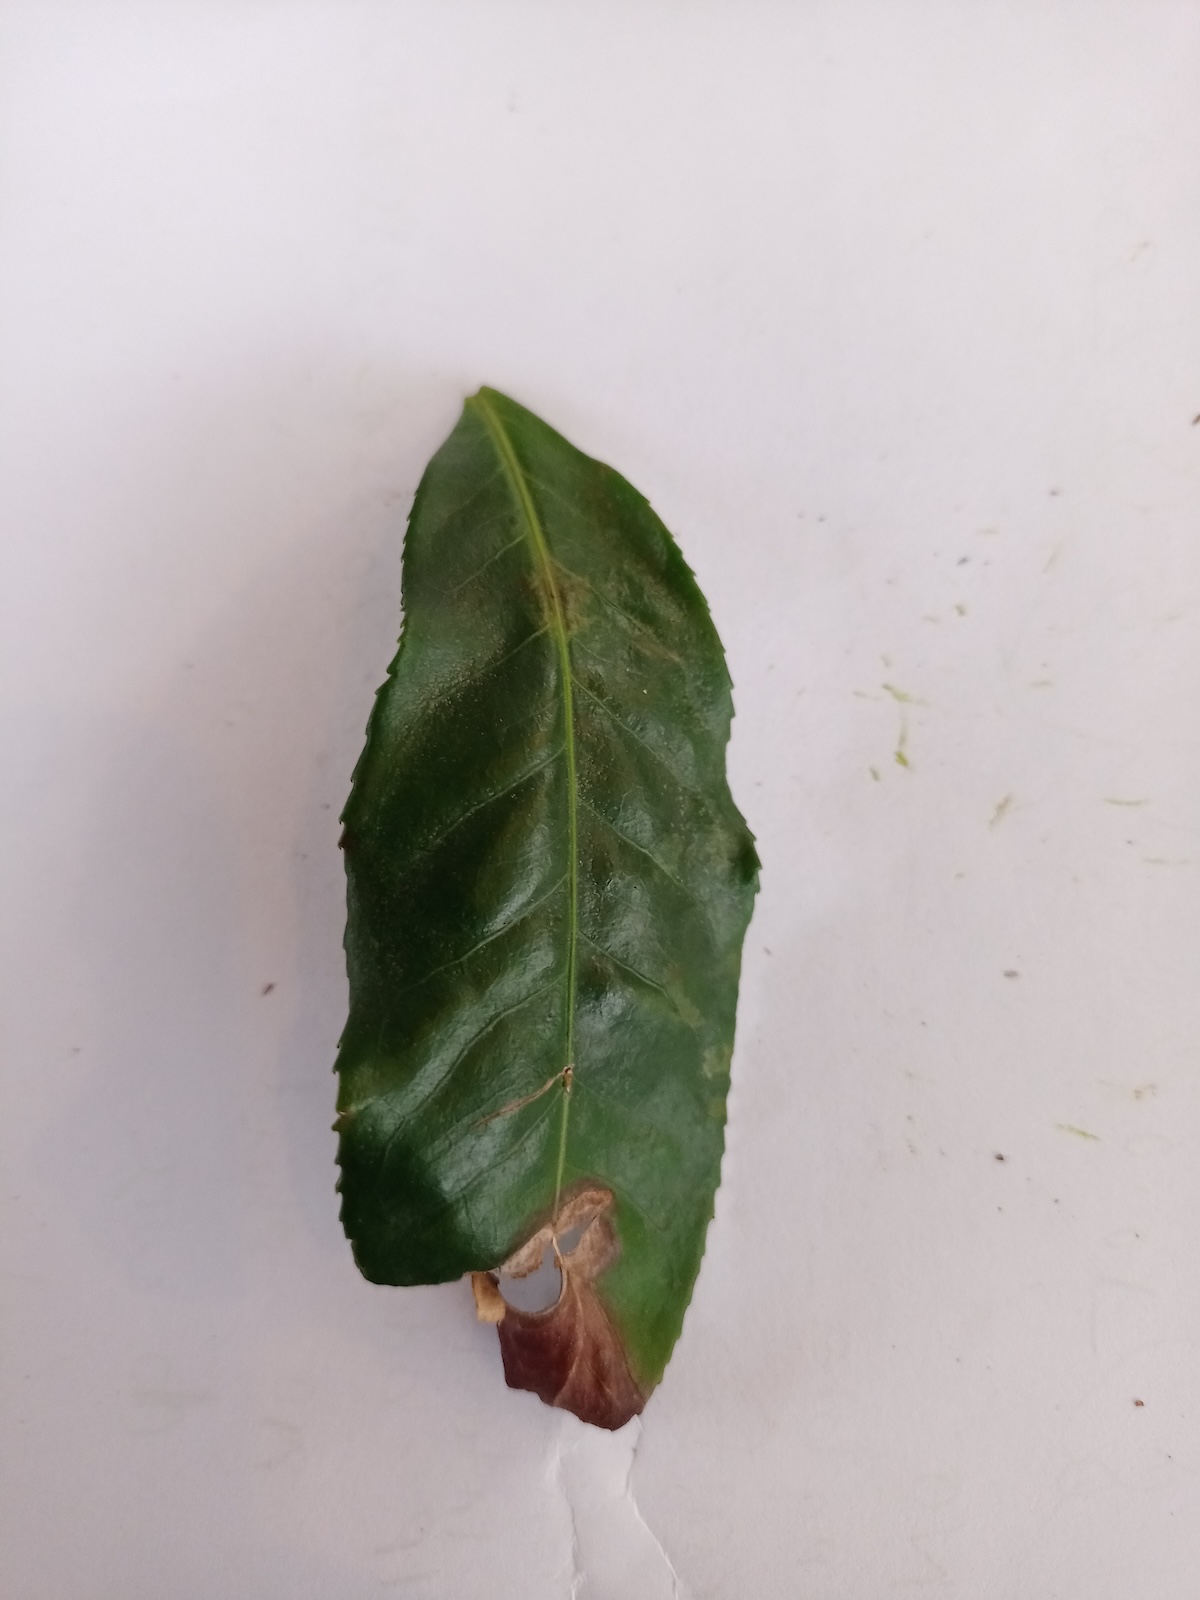
Label: Gray Blight